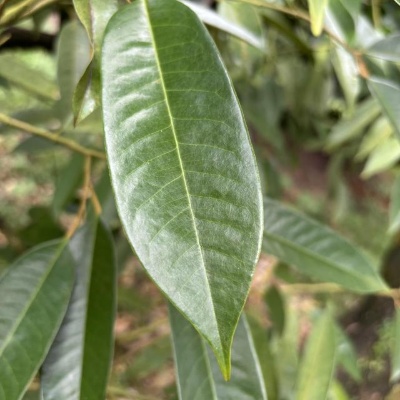
Label: Leaf_Healthy